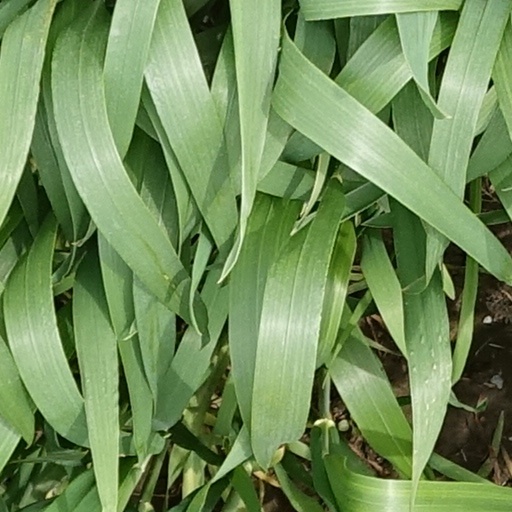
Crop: wheat